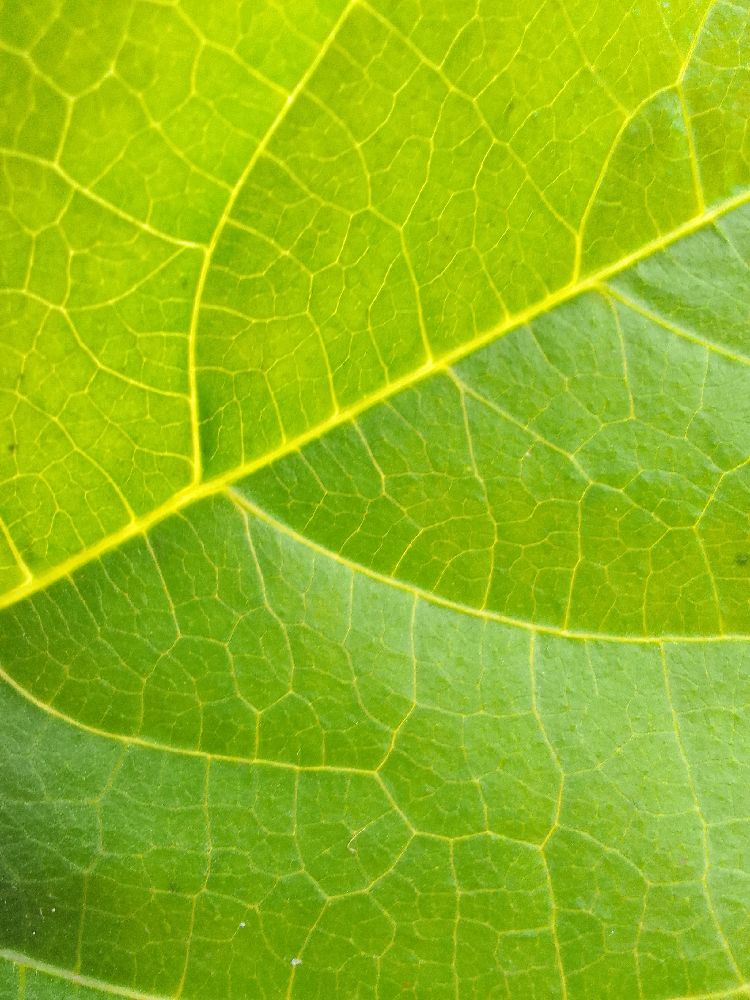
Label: healthy